Fantastic Personalities

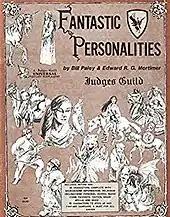
Front cover

Fantastic Personalities is a 1982 fantasy role-playing game supplement published by Judges Guild.